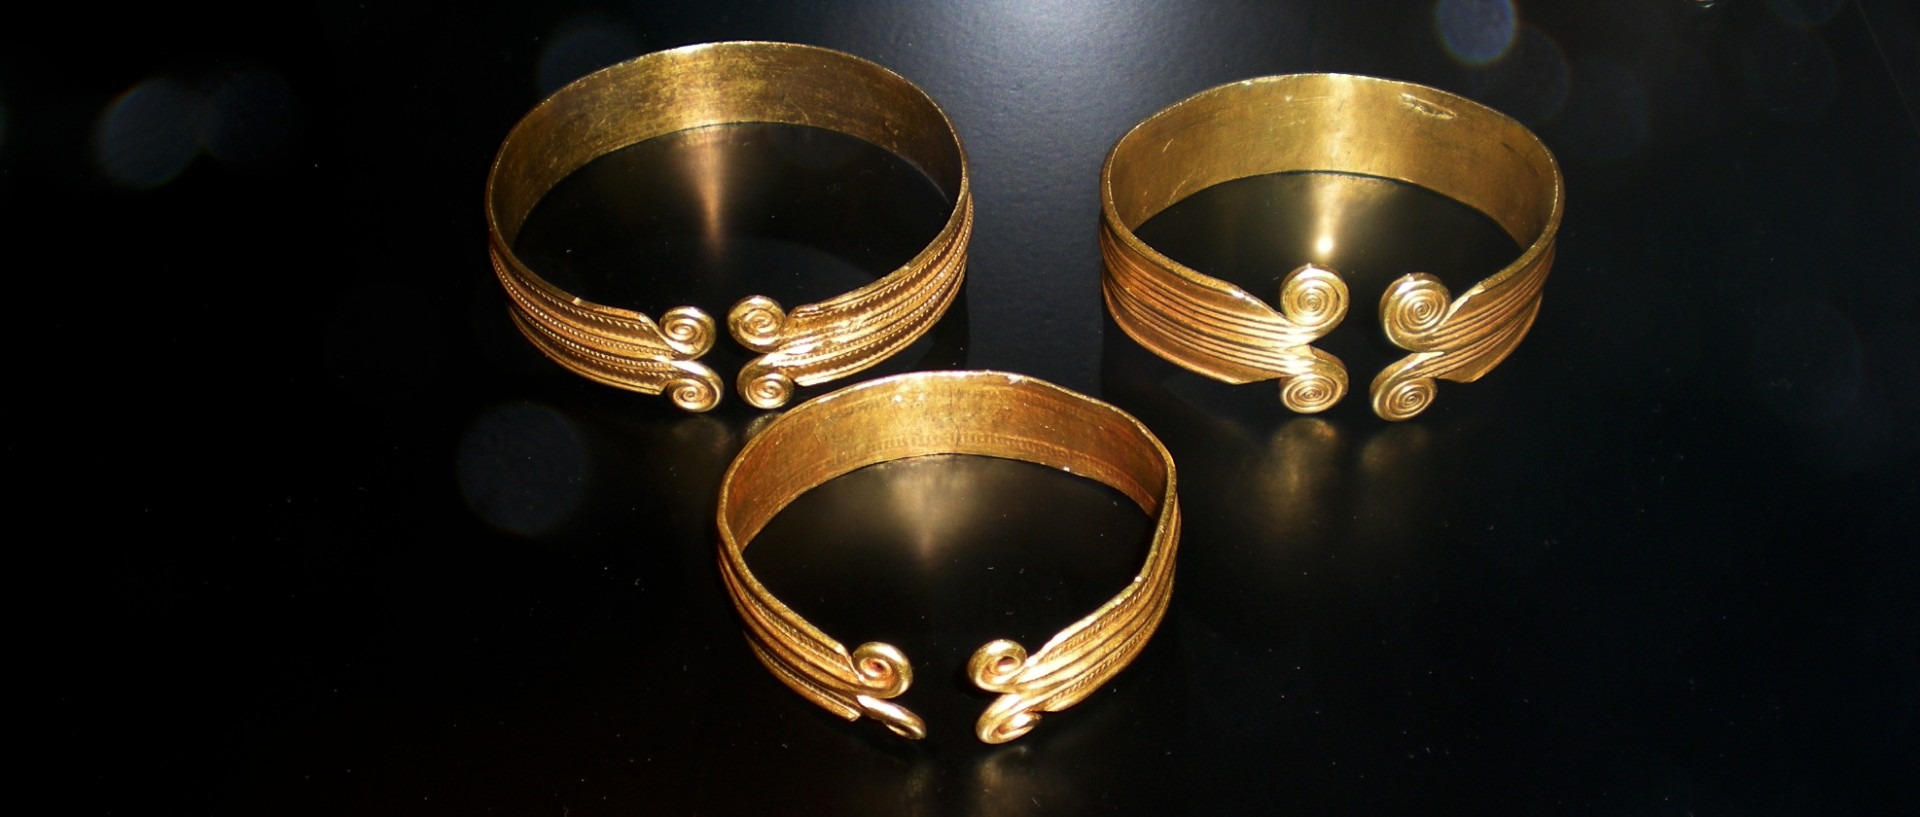
light, ring, golden, museum, primitive, metal, ancient, lighting, jewelry, circle, bracelet, gold, brass, display, light fixture, bronze, historical, expensive, treasure, viking, jewelery, jewels, adornment, scandinavian, accessory, era, precious, stone age